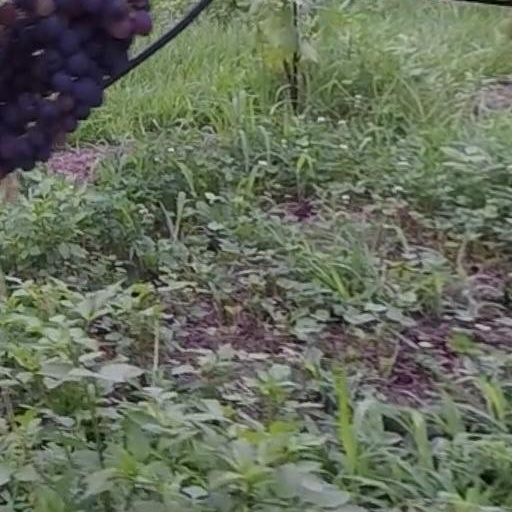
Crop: grape